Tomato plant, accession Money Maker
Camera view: vertical (180 deg); turntable rotation: 270 degrees
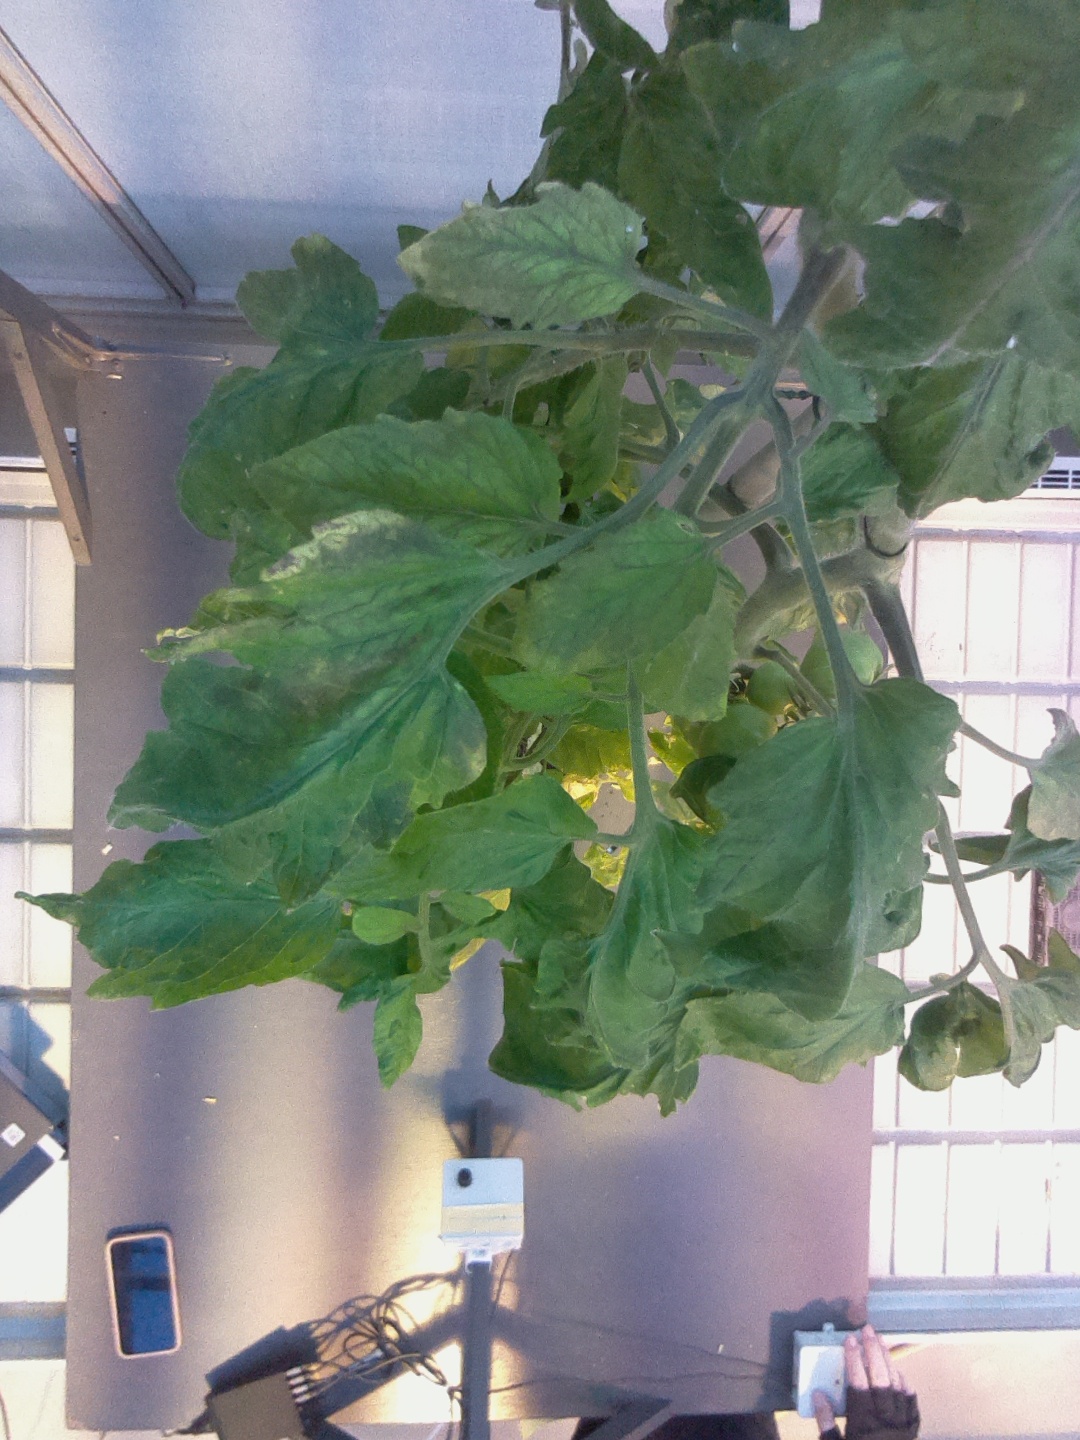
BBCH growth stage 79: 90% -100% of final fruit size